Peranakan Chinese

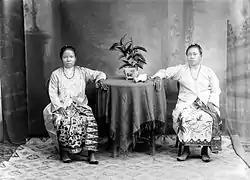
Two Peranakan women at a tin factory in Pulau Singkep, Riau Islands.

Many Peranakans identify as Holoh (Hokkien) despite being of numerous origins, such as the descendants of adopted local Malaysian aborigines. A sizeable number are of Teochew or Hakka descent, including a small minority of Cantonese.